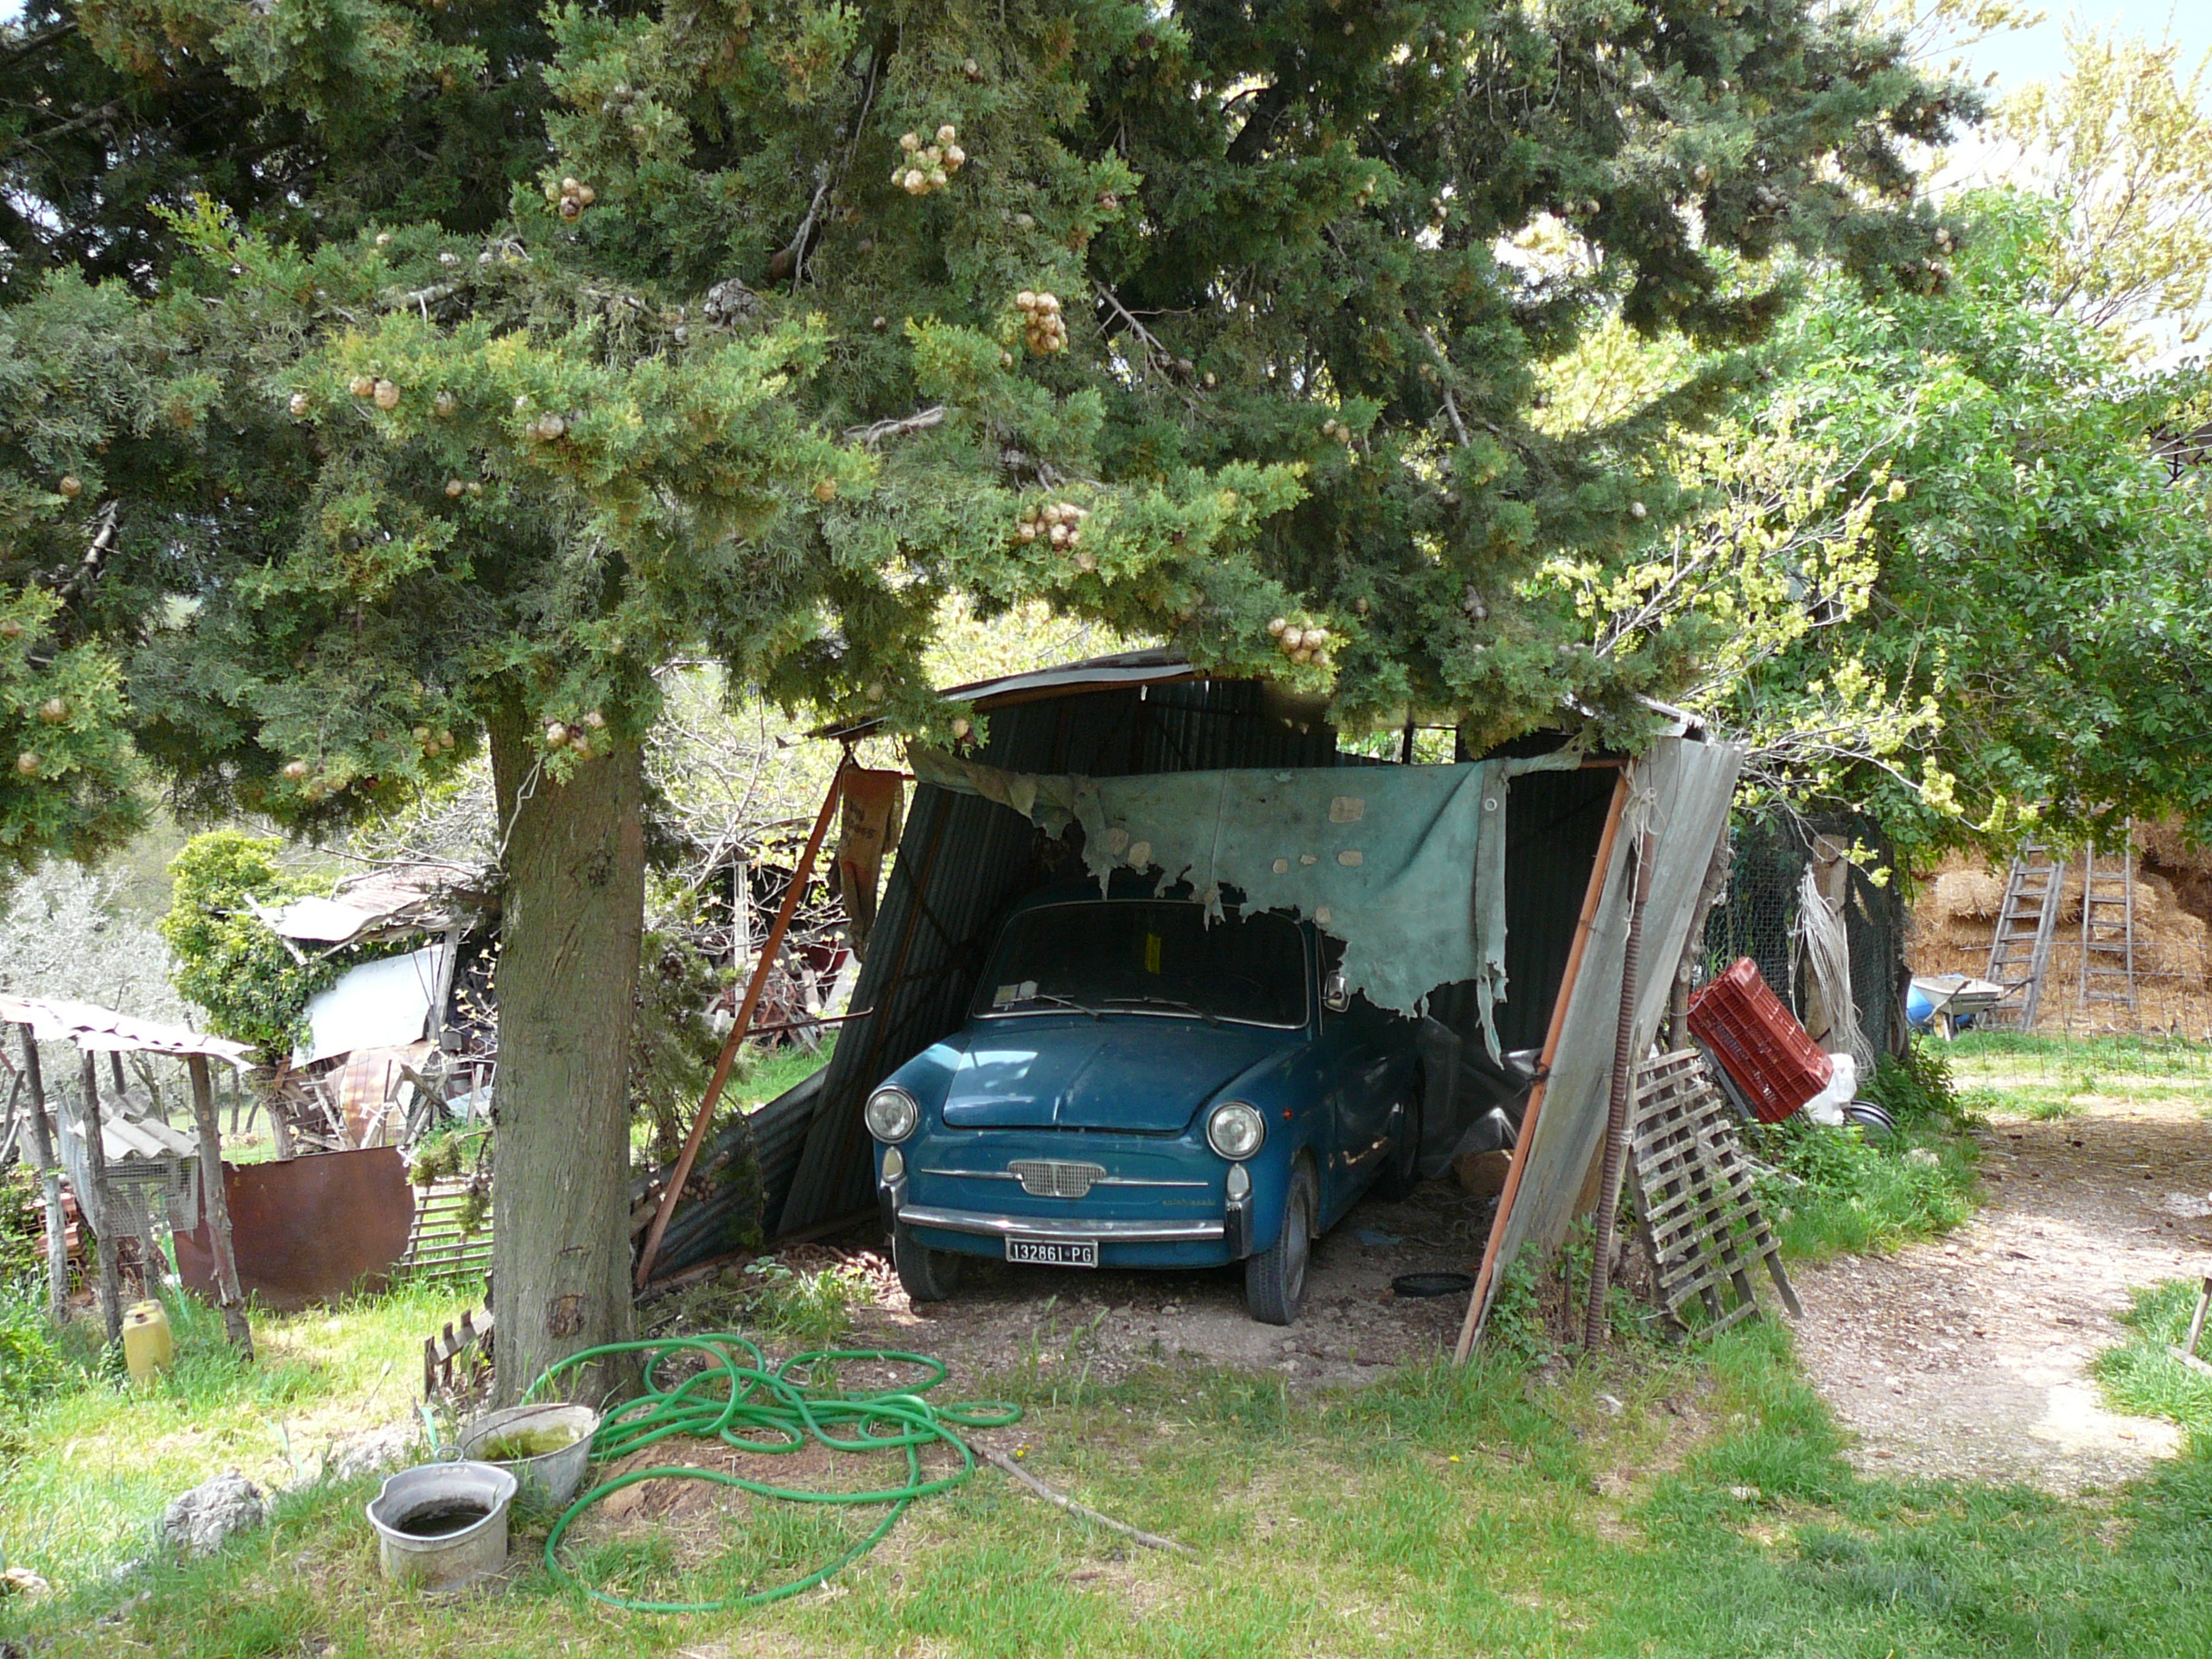
italie, vehicle, car, mode of transport, tree, automotive exterior, house, plant community, plant, minivan, roof, shade, building, commercial vehicle